List of Dublin postal districts

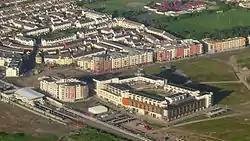
Clongriffin in D13

Dublin 4 includes Ballsbridge, Belfield, Donnybrook, Irishtown, Merrion, Pembroke, Ringsend and Sandymount and contains the RDS grounds, Aviva Stadium (formerly Lansdowne Road stadium), and many embassies. Long considered the city's wealthiest postcode, "Dublin 4" has acquired its own socio-economic identity.